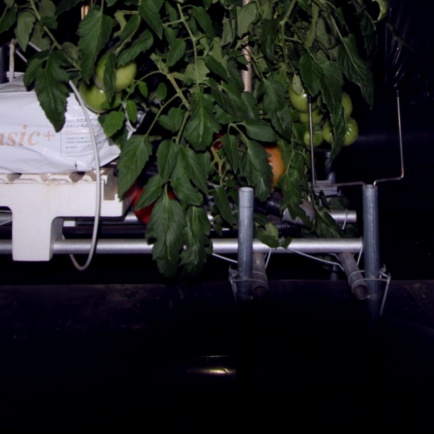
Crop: tomato